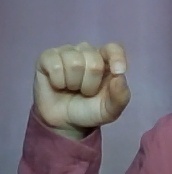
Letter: fa